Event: Ecuador Earthquake
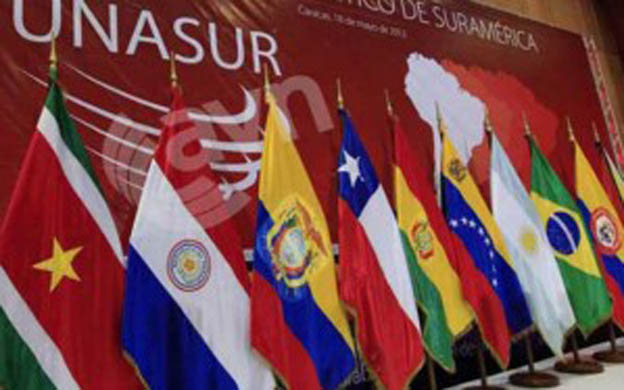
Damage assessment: no_damage